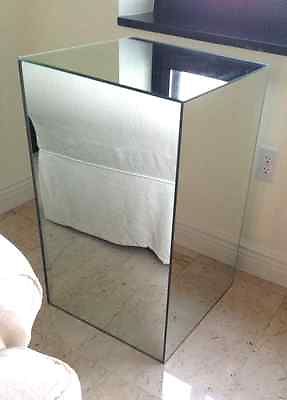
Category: table